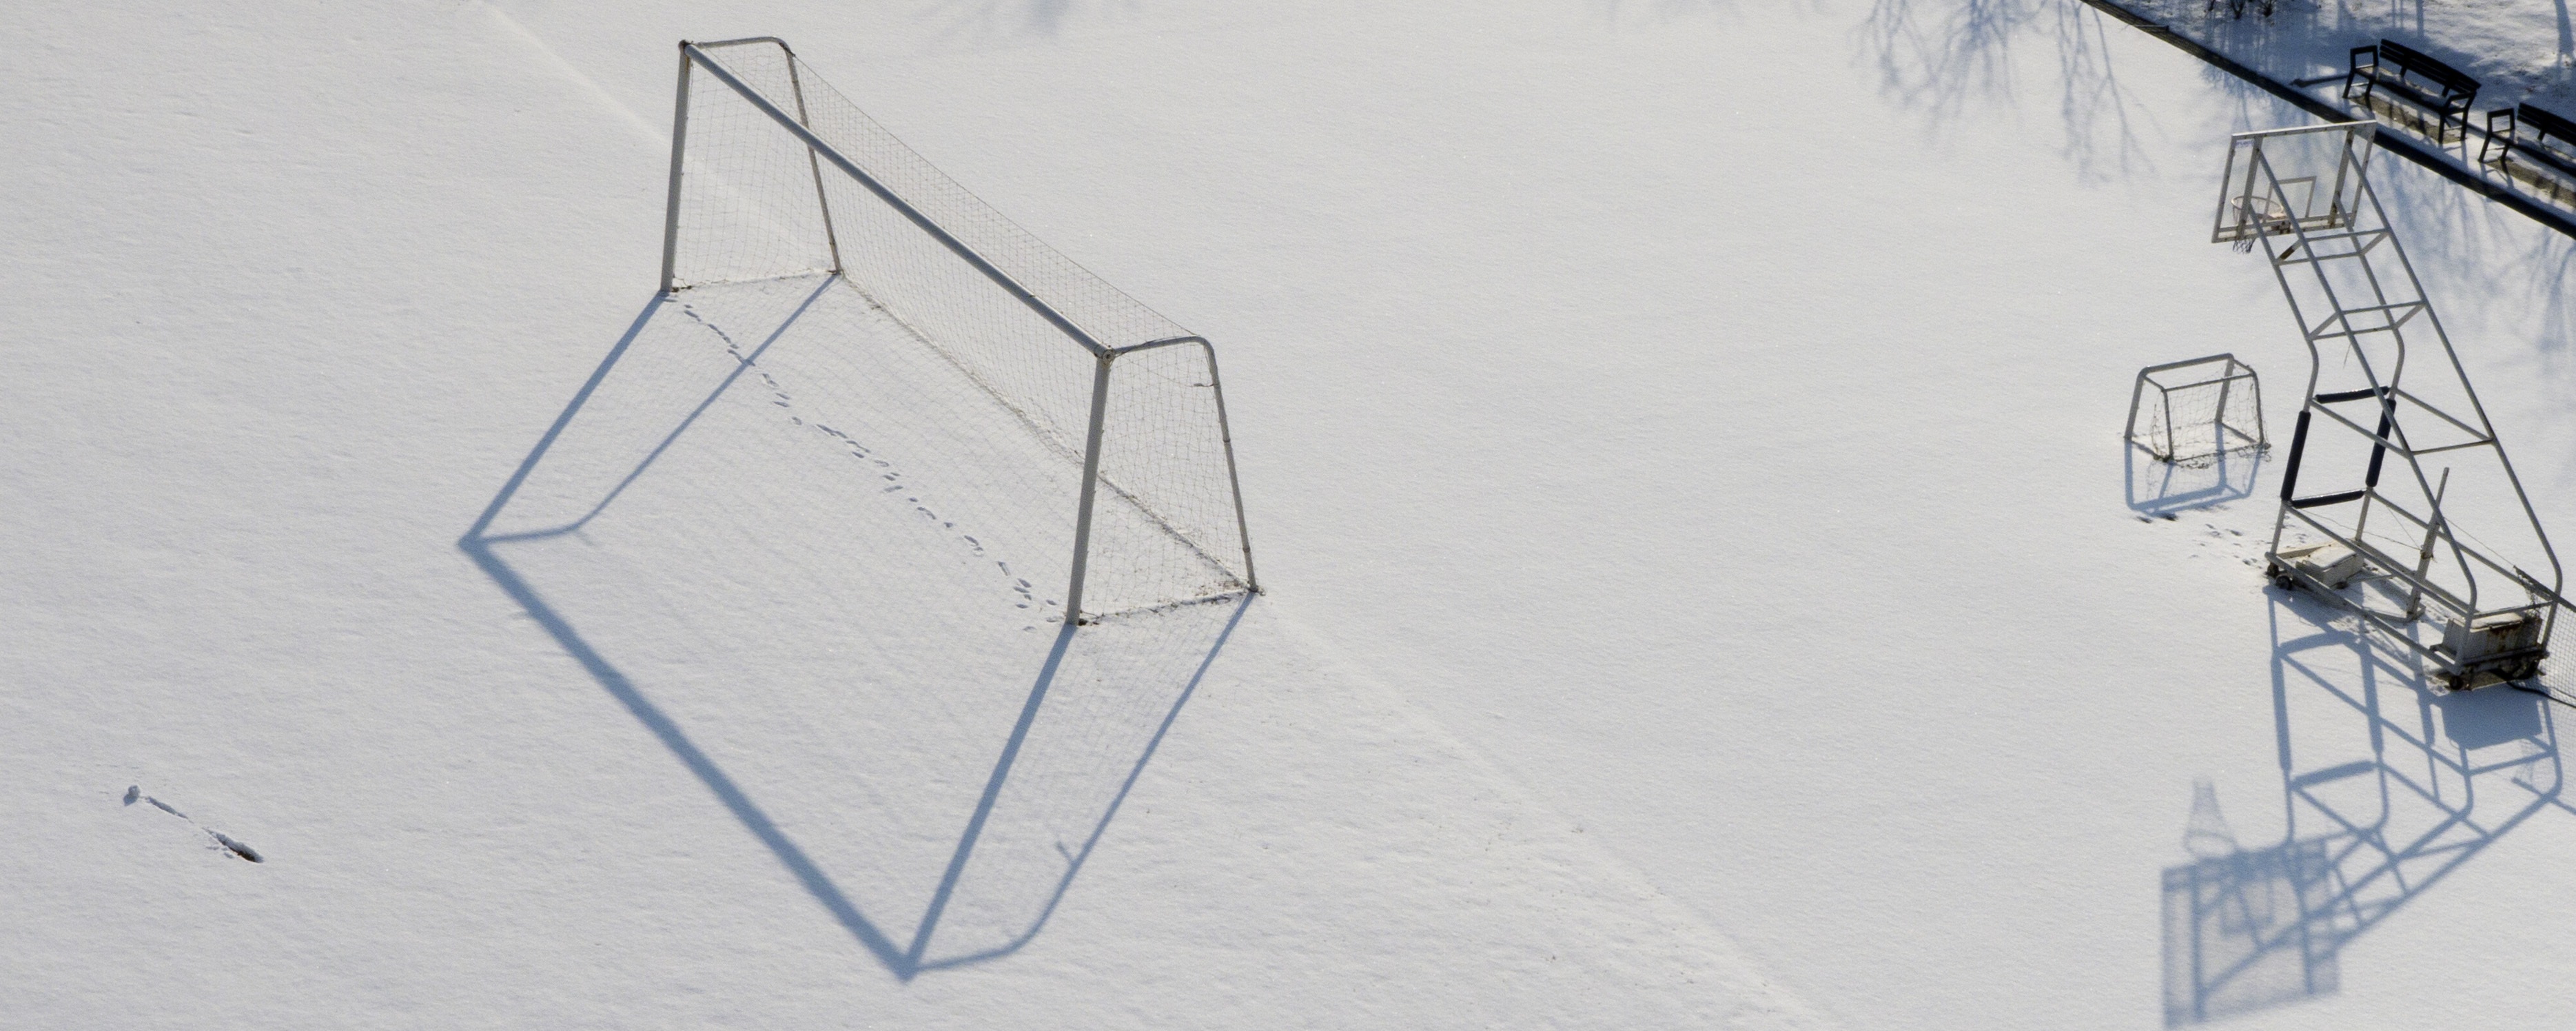
snow, winter, line, shadow, font, sketch, drawing, illustration, playground, school, shape